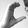
ASL letter: C